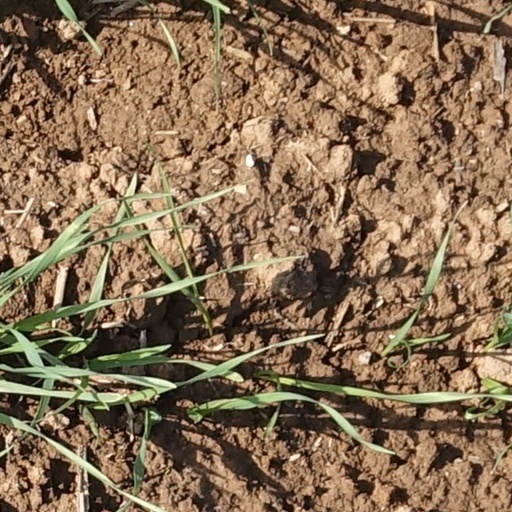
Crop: wheat